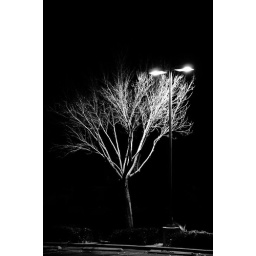
A lone tree lit by it's only companion a street light.